Apilan and kota mara

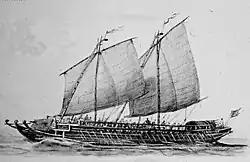
Iranun lanong warship with apilan mounting 2 guns.

Apilan (or ampilan) is the wooden gunshield found in Malay prahus where cannons are placed. It has a hole to place long gun, and sometimes swivel gun can be placed over the top of the apilan. Apilan is not permanent, it can be assembled, disassembled, and moved. The crew of Malay prahu operated the long gun behind an apilan. The apilan usually situated at the bow of a prahu. This gun-shield was only put on when the ship went into action. Sunting apilan is the name given to two lelas or light guns standing on the gun-shield of a heavy gun.